Fulvous whistling duck

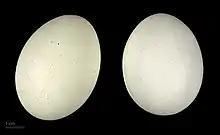
"Dendrocygna bicolor" - MHNT

This species is usually found in small groups, but substantial flocks can form at favoured sites. It walks well, without waddling, and normally feeds by upending, though it can dive if necessary. It does not often perch in trees, unlike other whistling ducks. It flies at low altitude with slow wingbeats and trailing feet, in loose flocks rather than tight formation. It feeds during the day and at night in fairly large flocks, often with other whistling duck species, but rests or sleeps in smaller groups in the middle of the day. They are noisy and display their aggression towards other individuals by throwing back their heads. Before taking off in alarm, they often shake their head sideways.